Cycling infrastructure

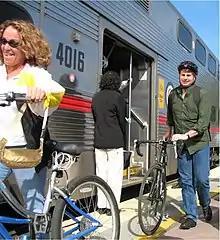
Bike commuters disembark at Palo Alto, California

Shared space schemes extend this principle further by removing the reliance on lane markings altogether, and also removing road signs and signals, allowing all road users to use any part of the road, and giving all road users equal priority and equal responsibility for each other's safety. Experiences where these schemes are in use show that road users, particularly motorists, undirected by signs, kerbs, or road markings, reduce their speed and establish eye contact with other users. Results from the thousands of such implementations worldwide all show casualty reductions and most also show reduced journey times. After the partial conversion of London's Kensington High Street to shared space, accidents decreased by 44% (the London average was 17%). However, in July 2018, the UK 'paused' all further shared space schemes over fears that a scheme dependent on eye-contact between drivers and pedestrians was unavoidably dangerous to pedestrians with visual impairments.